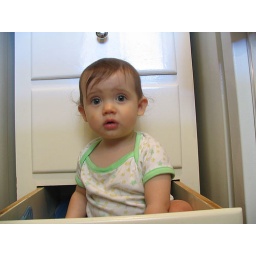
in the kitchen drawer